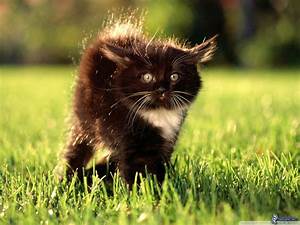
Label: cat